Lion Comics

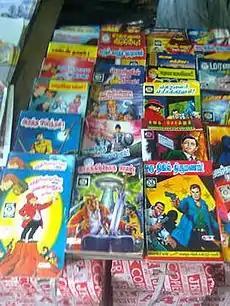
Lion and Muthu Comics at a Book Store

Lion Comics (Tamil: லயன் காமிக்ஸ்) is a Tamil comic book series published by Prakash Publishers, in South India. Both Lion Comics and its sister publication 'Muthu Comics' (முத்து காமிக்ஸ்), are published monthly in Tamil language. In fact, Muthu Comics is the forerunner to Lion Comics, even though the latter has taken over as the leading brand of the comic publication. The Editor/publisher of the concern, Mr. S Vijayan, is based in Sivakasi, where the comics publishing house also is based out.